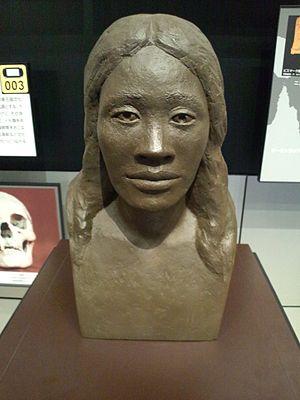
La civilisation Lapita est une civilisation ancienne d'Océanie établie dans le Pacifique ouest aux premier et second millénaires avant notre ère. Elle semble être apparue sur les îles Bismarck, au nord-est de la Nouvelle-Guinée, mais s'est ensuite répandue sur environ 3 000 km d'extension : plusieurs centaines de sites archéologiques Lapita ont été retrouvés dans une aire allant de la Nouvelle-Guinée jusqu'aux îles Samoa : archipel Bismarck, îles Salomon, Vanuatu, Nouvelle-Calédonie, Fidji, Tonga, Samoa, Wallis et Futuna. Pour cette raison, on considère qu'elle est la culture d'origine des austronésiens qui, à partir de l'Océanie proche, ont peuplé l'Océanie éloignée. Il s'agit également de la source probable de la famille des langues océaniennes.
Arnaud Noury, né le 17 juin 1973 à Aix-en-Provence, est un archéologue océaniste et ingénieur en informatique, est spécialiste de la préhistoire du Pacifique et de la culture Lapita.